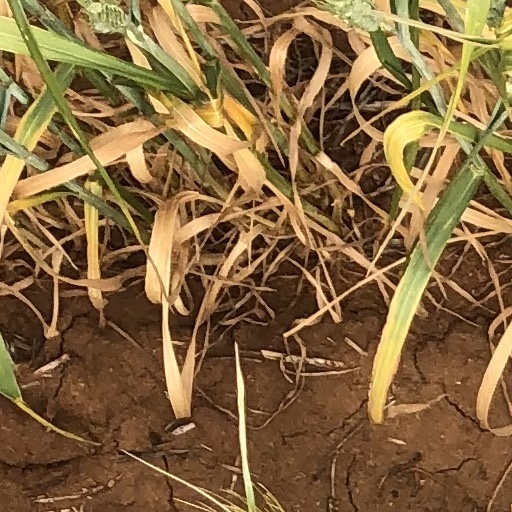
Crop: wheat